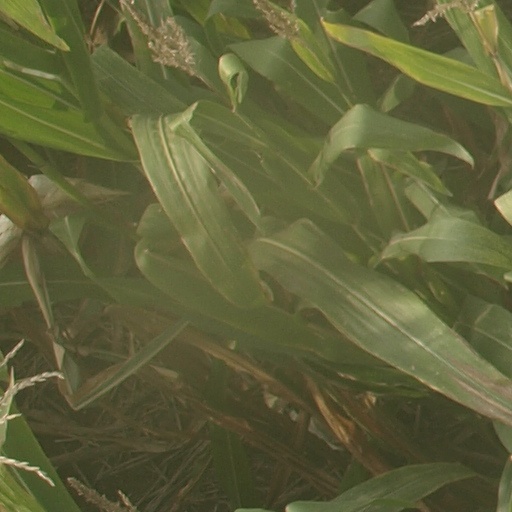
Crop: maize; corn